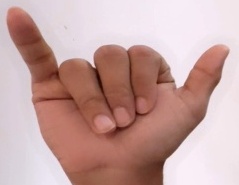
ASL sign: Y